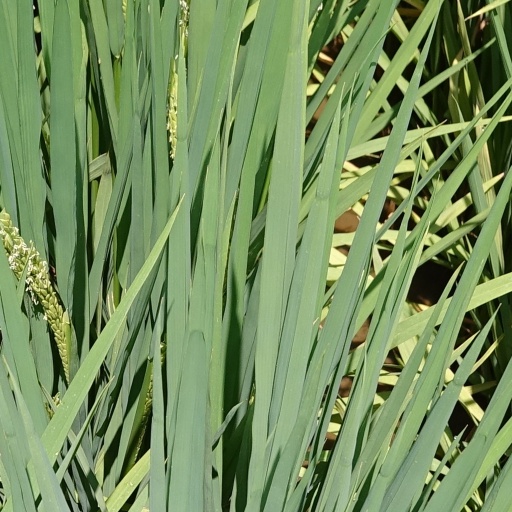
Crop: rice